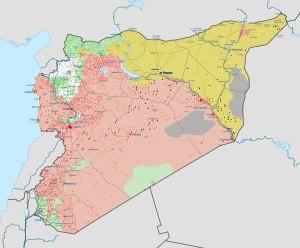
La guerre civile syrienne — ou révolution syrienne — est un conflit armé en cours depuis 2011 en Syrie. Elle débute dans le contexte du Printemps arabe par des manifestations majoritairement pacifiques en faveur de la démocratie contre le régime baasiste dirigé par le président Bachar el-Assad. Réprimé brutalement par le régime, le mouvement de contestation se transforme peu à peu en une rébellion armée.